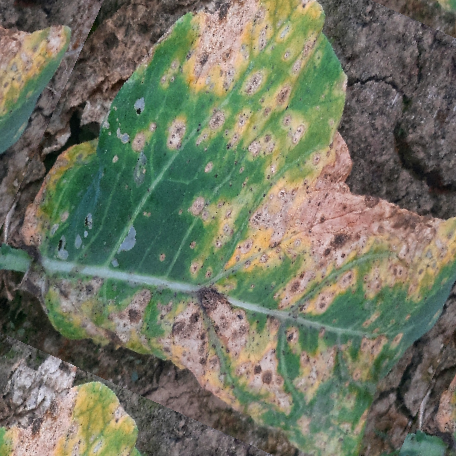
Label: Downy Mildew